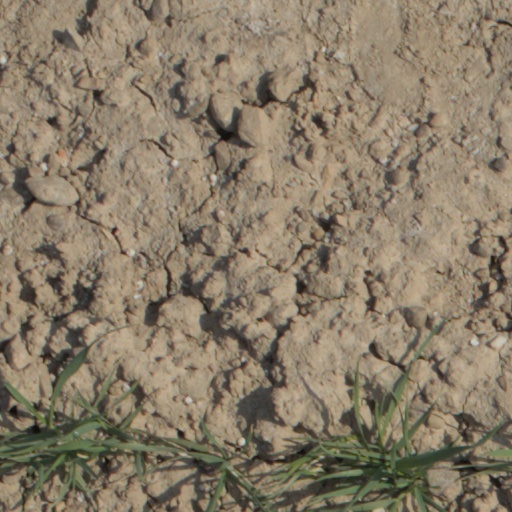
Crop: wheat